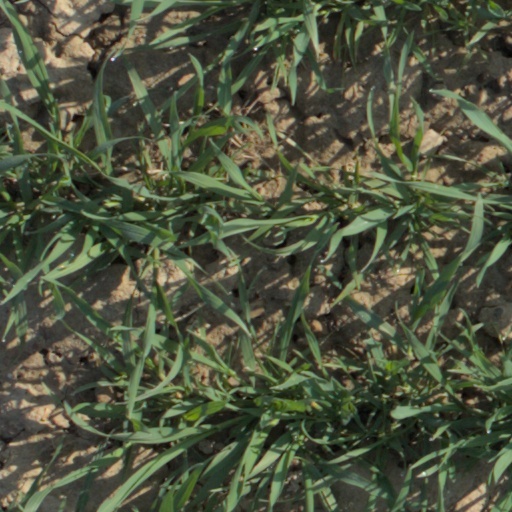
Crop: wheat